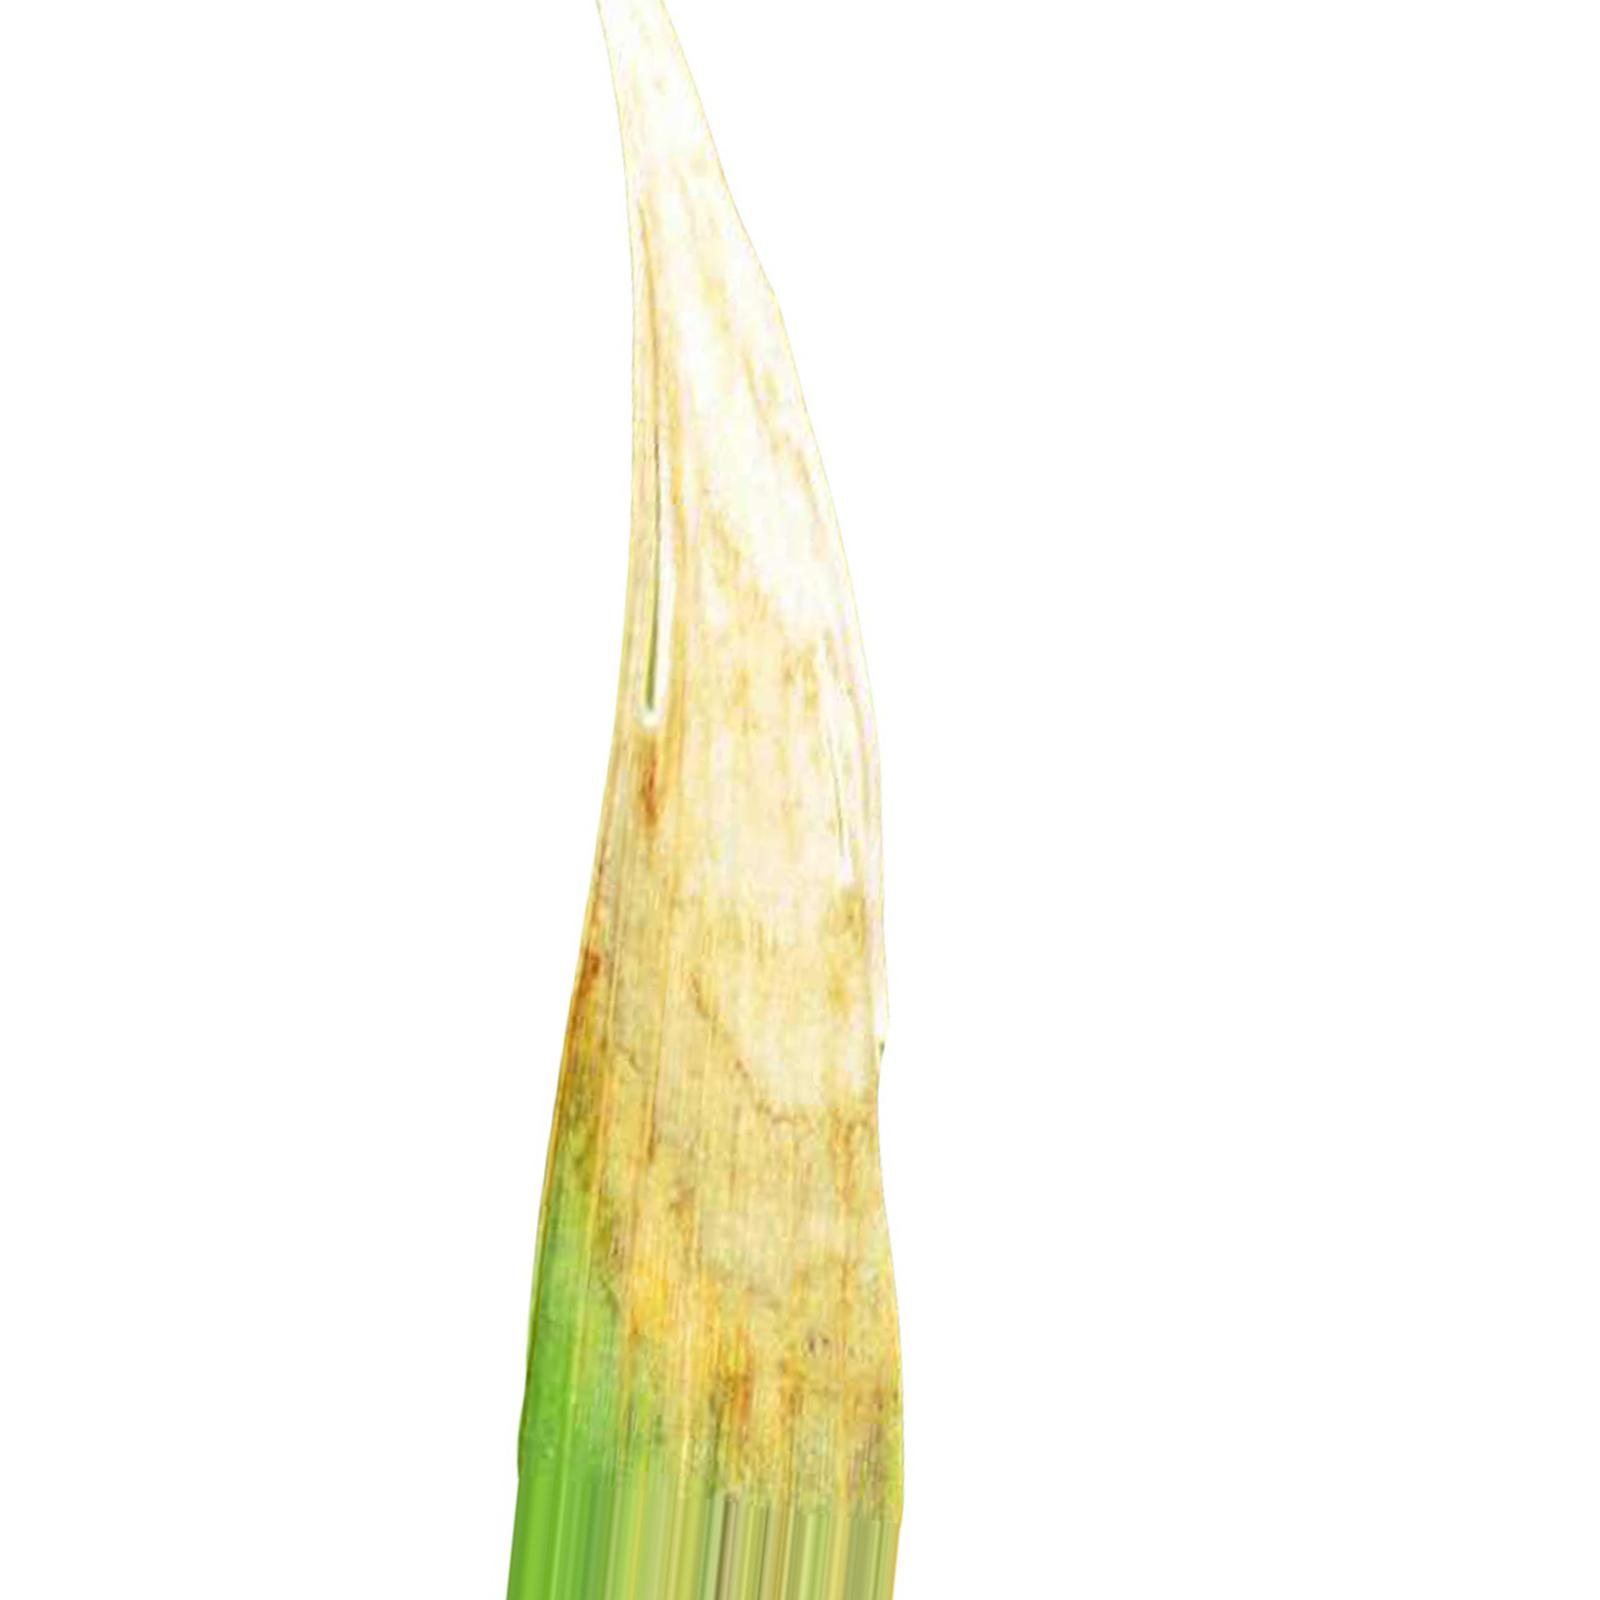
Nhãn: Bệnh Cháy lá ( Leaf scald )